List of deserts

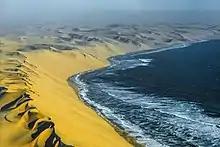
Namib Desert

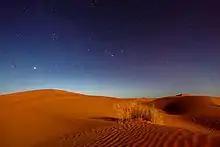
Sahara Desert

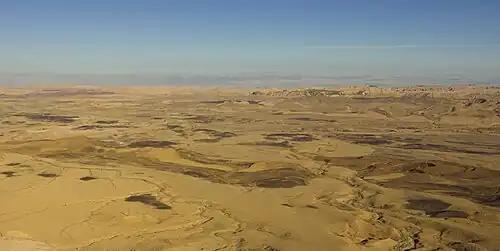
Aerial view of Negev

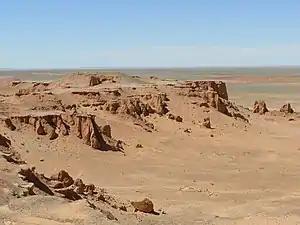
Gobi in Mongolia

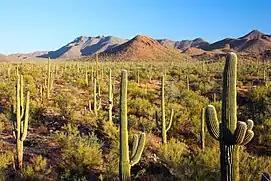
Sonoran Desert

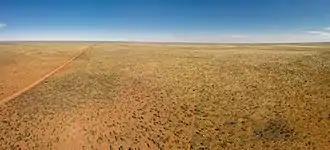
Tanami Desert in Australia

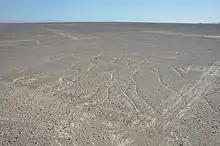
Sechura Desert in Peru

Some geographical features are referred to as "deserts", and this word may even feature in their names, despite not meeting any meteorological definitions for a desert.